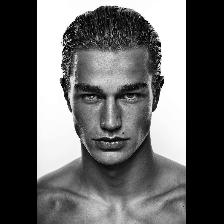
Label: Human